Gungrave

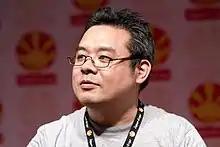
Yasuhiro Nightow created Beyond the Grave

Beyond the Grave was created by manga artist Yasuhiro Nightow. During a convention in America he was approached by game developer Red Entertainment, who asked if there was a certain type of game Ihe was interested in making. In creating Grave, Nightow elaborated wanted him to be a silent person as he does not enjoy games where the main character talks too much. Nightow explained further influences in the making of the character and believed he was satisfied with the final result. He created Grave from his backside due to how the game would be designed and never thought about how hard it would be to animate him. When the "Gungrave" anime was released, Nightow noted the issues he made and made a brief plot summary for the staff. Nightow also took a liking to Grave's younger persona, Brandon Heat, being excited in a convention when he met a cosplayer of him. In "" the developers wanted to keep showing people Beyond the Grave, as "just how great" he is based on response from the original game. The character is voiced in Japanese by Tomokazu Seki and Kirk Thornton in English.<